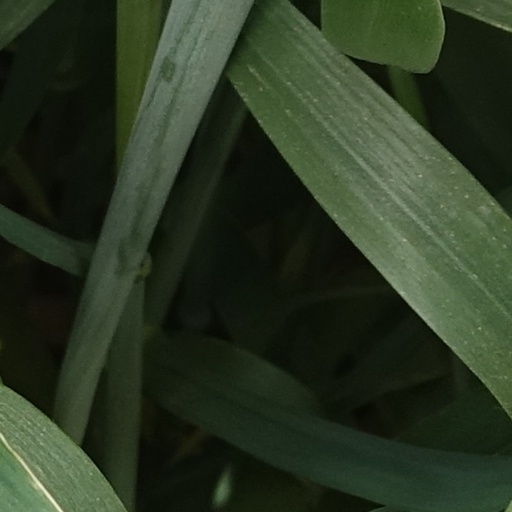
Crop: wheat